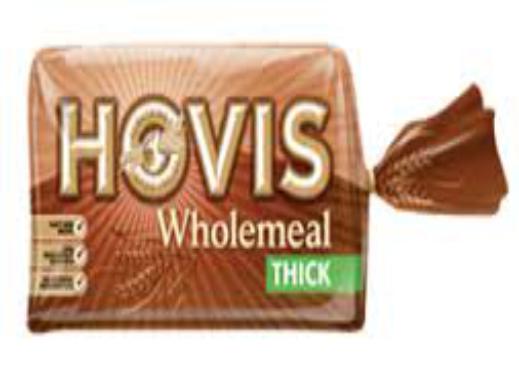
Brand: Hovis
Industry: Leisure